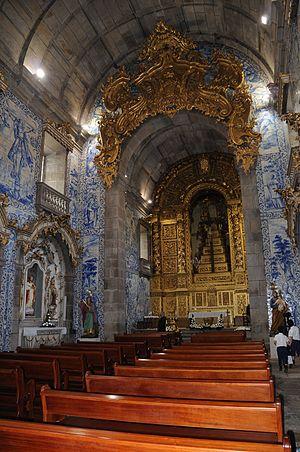
Victor de Braga était un martyr chrétien du IVᵉ siècle. Alors qu'il était encore catéchumène, il refusa d'adorer des idoles inanimées et confessa le Christ, Fils du Dieu vivant. Après de nombreux tourments, il eut la tête tranchée et fut baptisé dans son propre sang comme de nombreux autres martyrs executés sous Dioclétien, à Braga au Portugal.
L'église Saint-Victor est une église baroque de Braga, fameuse pour ses azulejos. Elle est consacrée à saint Victor de Braga, martyr du IVe siècle, et située dans le quartier de São Vítor. Elle fait partie du patrimoine protégé depuis le 22 septembre 1977.